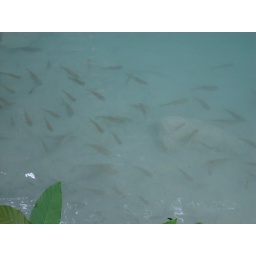
the fish in the water fall they tried to bite you!